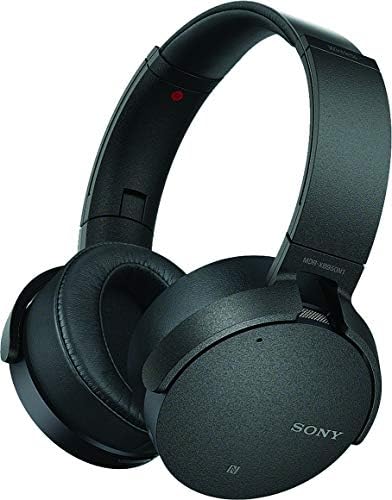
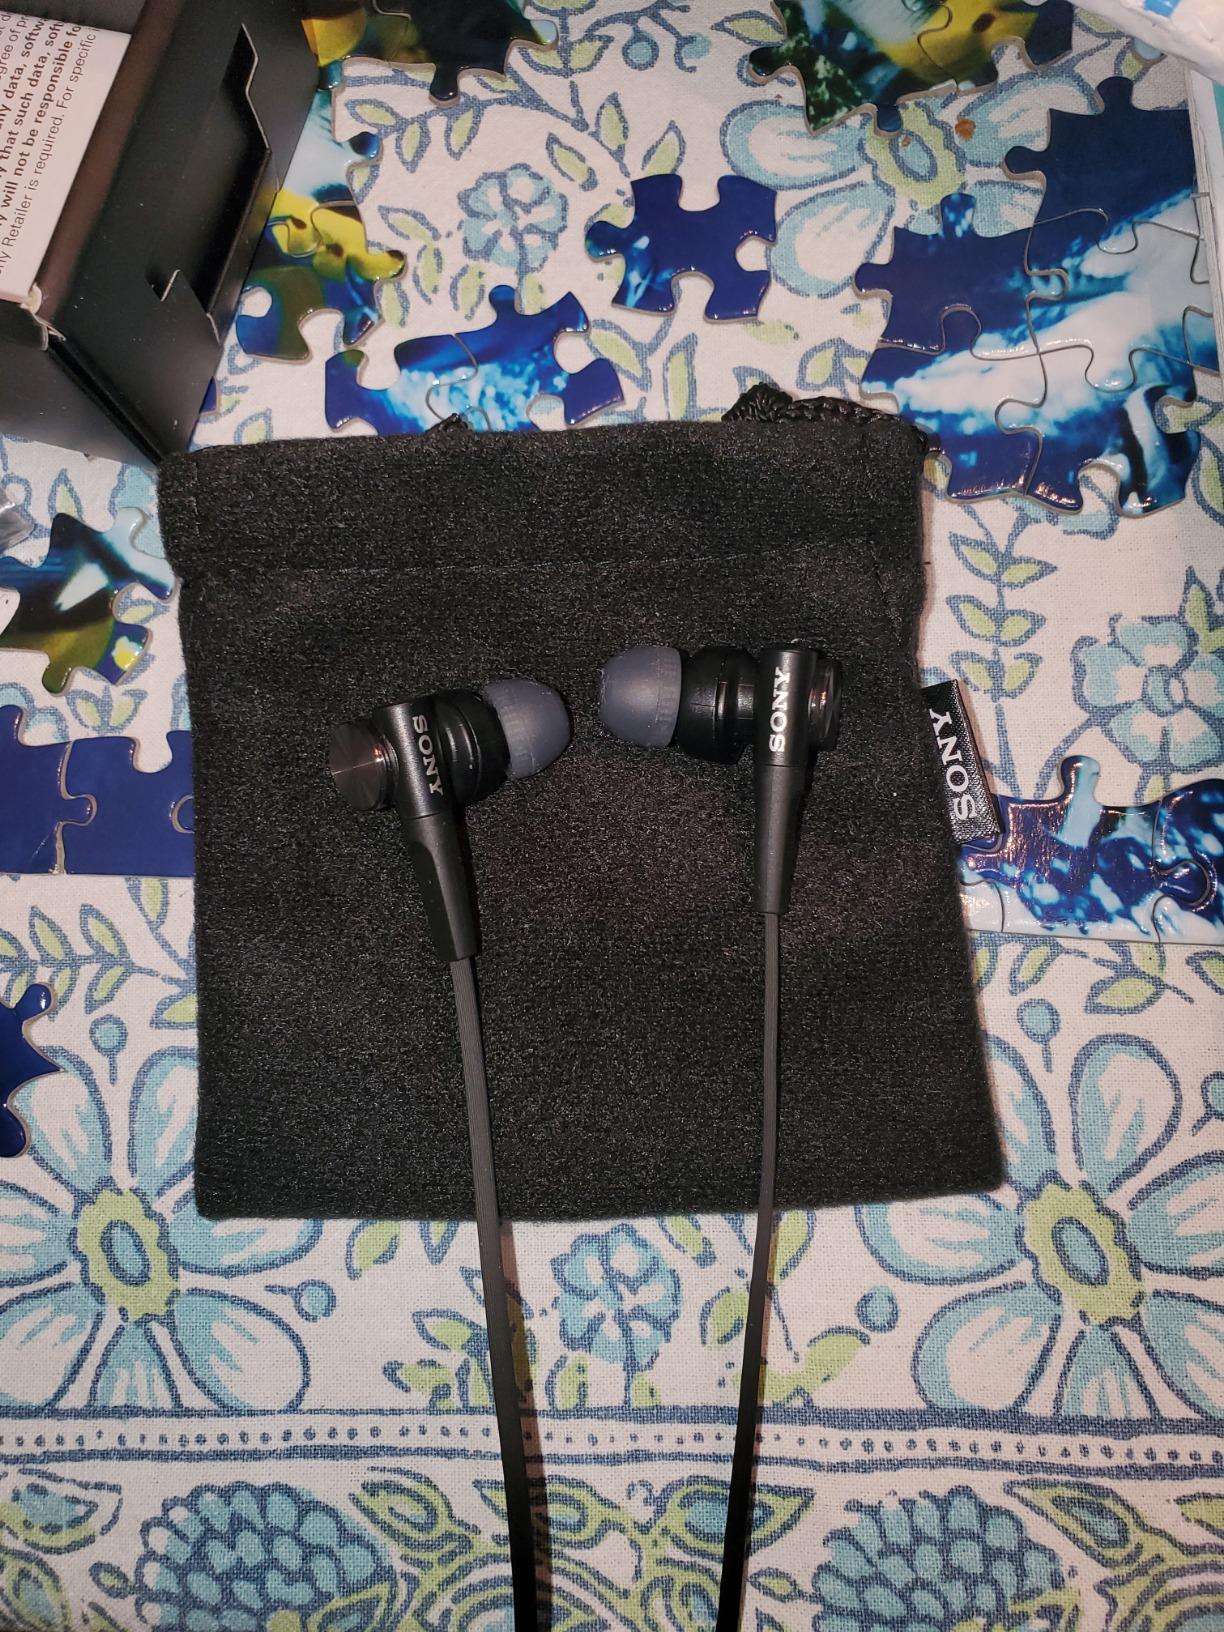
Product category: headphones
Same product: no